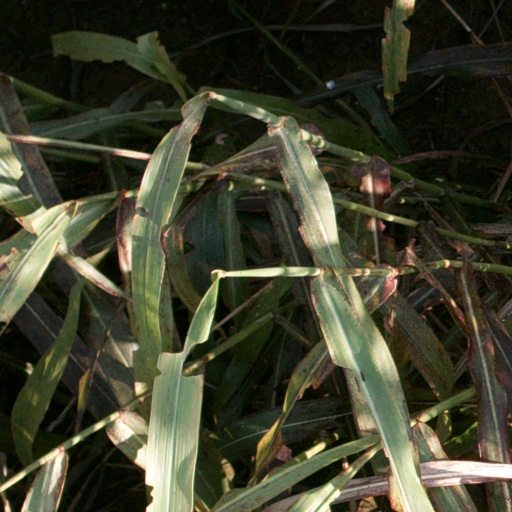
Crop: sorghum